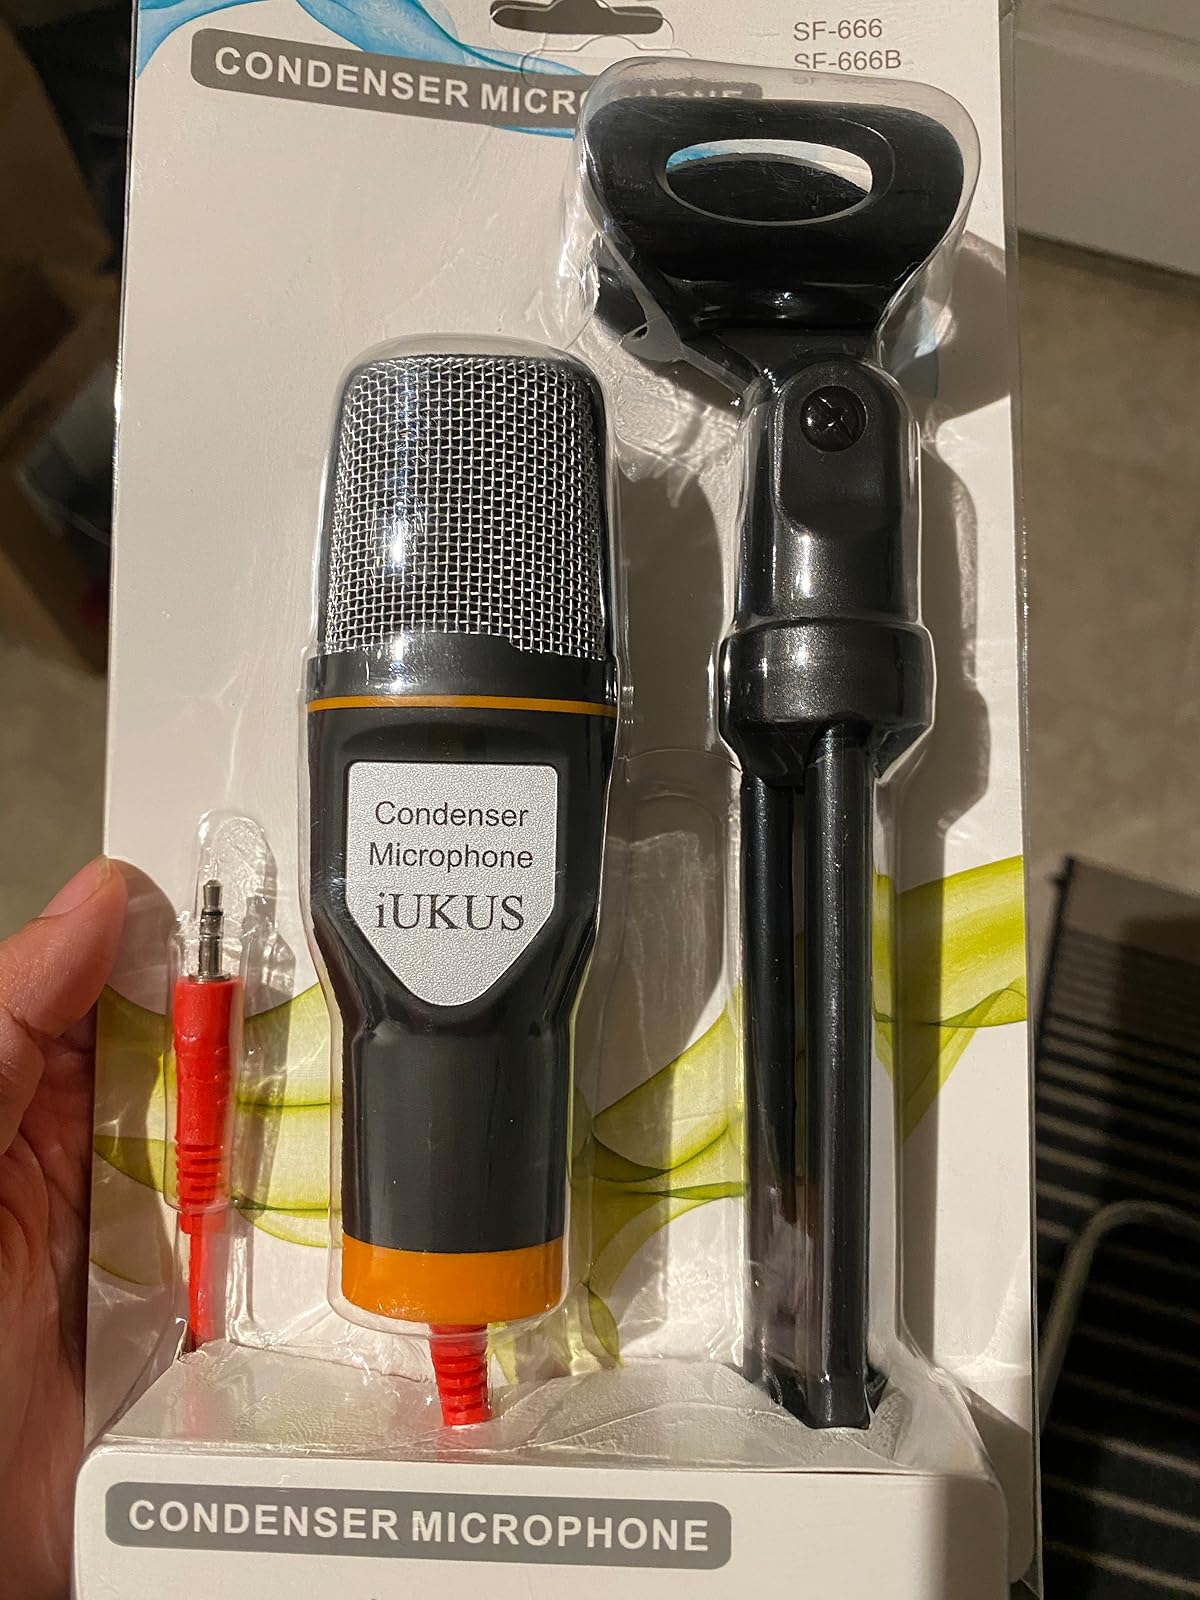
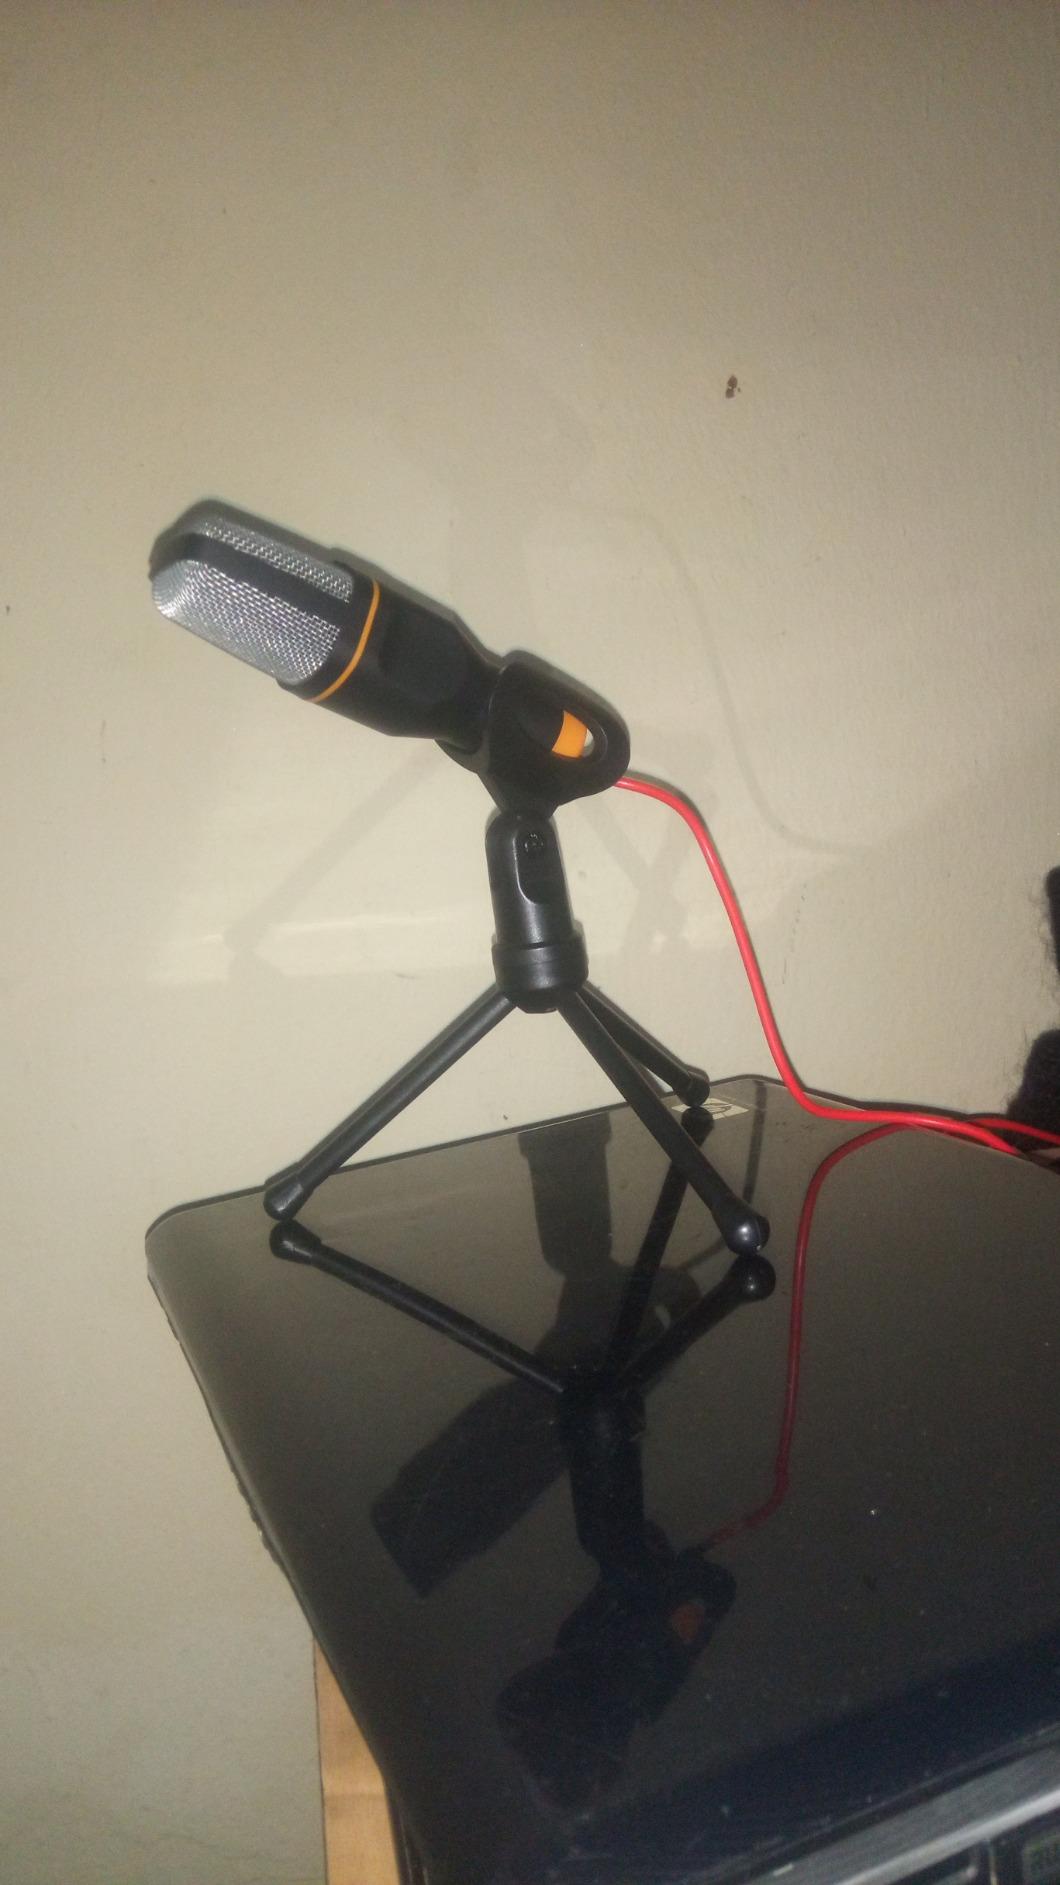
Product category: microphone
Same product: yes